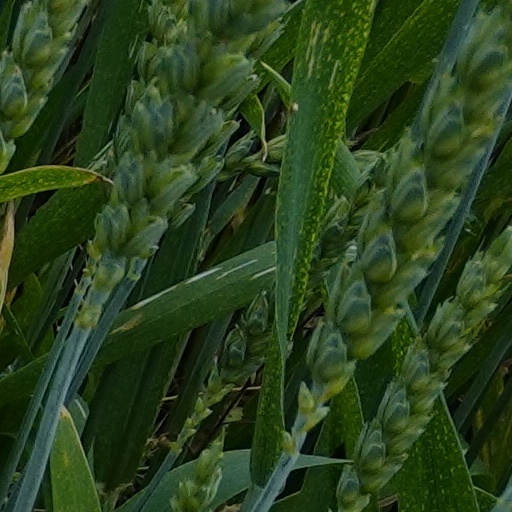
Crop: wheat